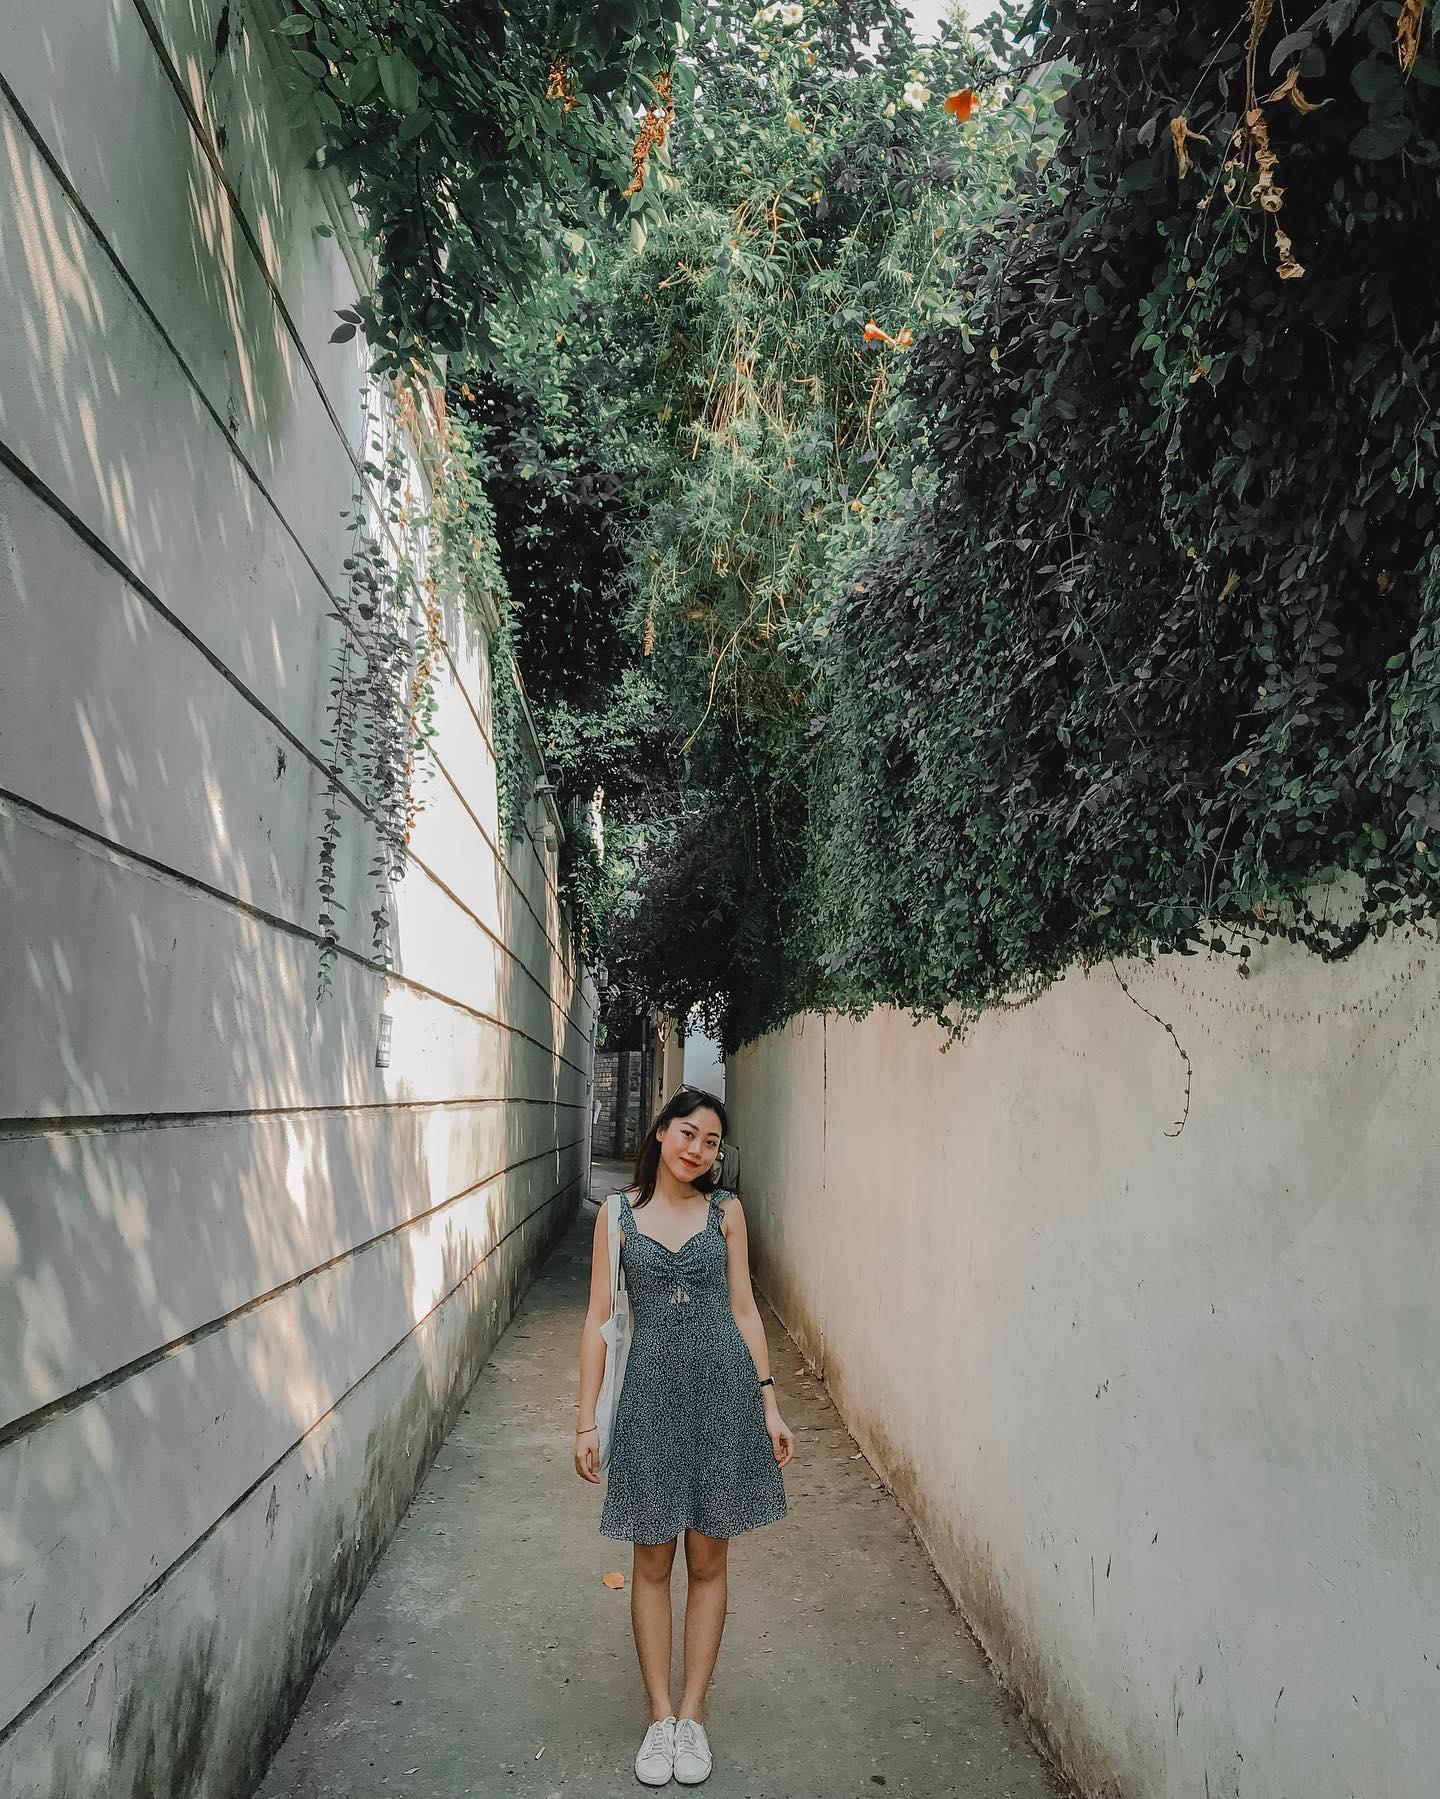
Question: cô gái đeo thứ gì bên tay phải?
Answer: cô gái đeo một cái túi